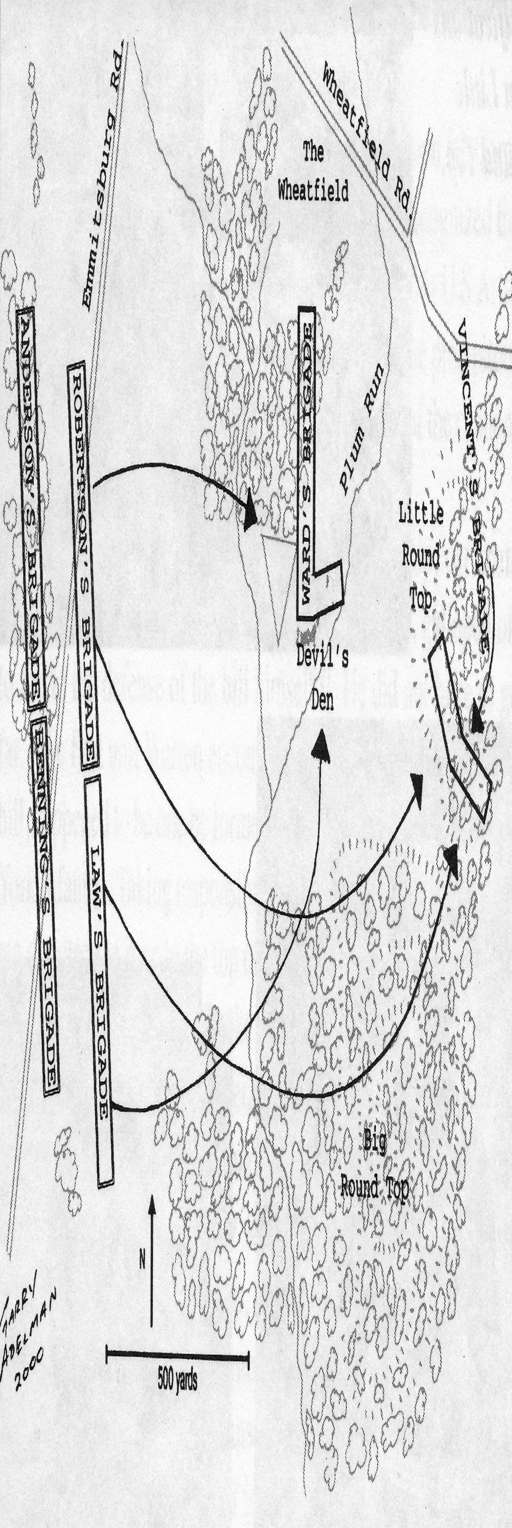
map showing the approach of country